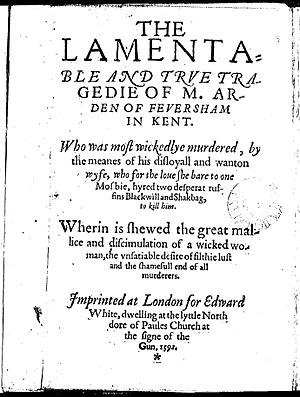
Arden de Faversham, de titre complet La Lamentable et Vraie Tragédie de M. Arden de Faversham dans le Kent, est une pièce de théâtre élisabethaine écrite entre 1588 et 1591 et publiée anonymement en 1592. L'identité du ou des auteurs reste débattue. La plupart des universitaires s'accordent à attribuer au moins certaines parties à Shakespeare. Les noms de Thomas Kyd et Christopher Marlowe ont également été avancés.